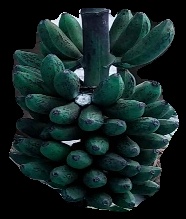
Variety: rasbale
Grade: grade3